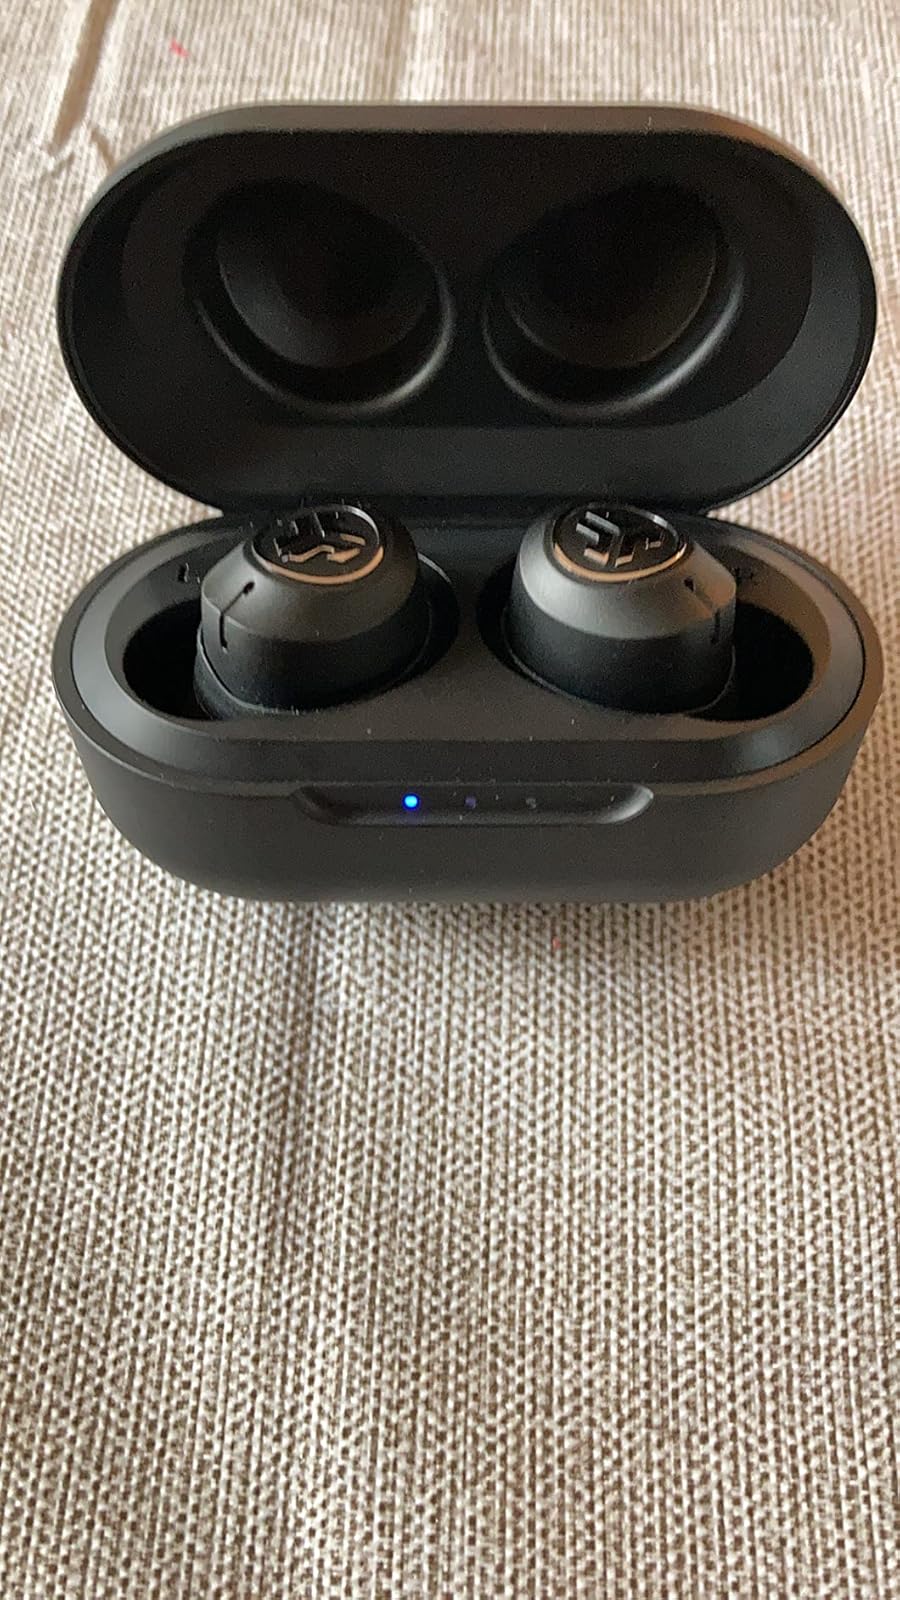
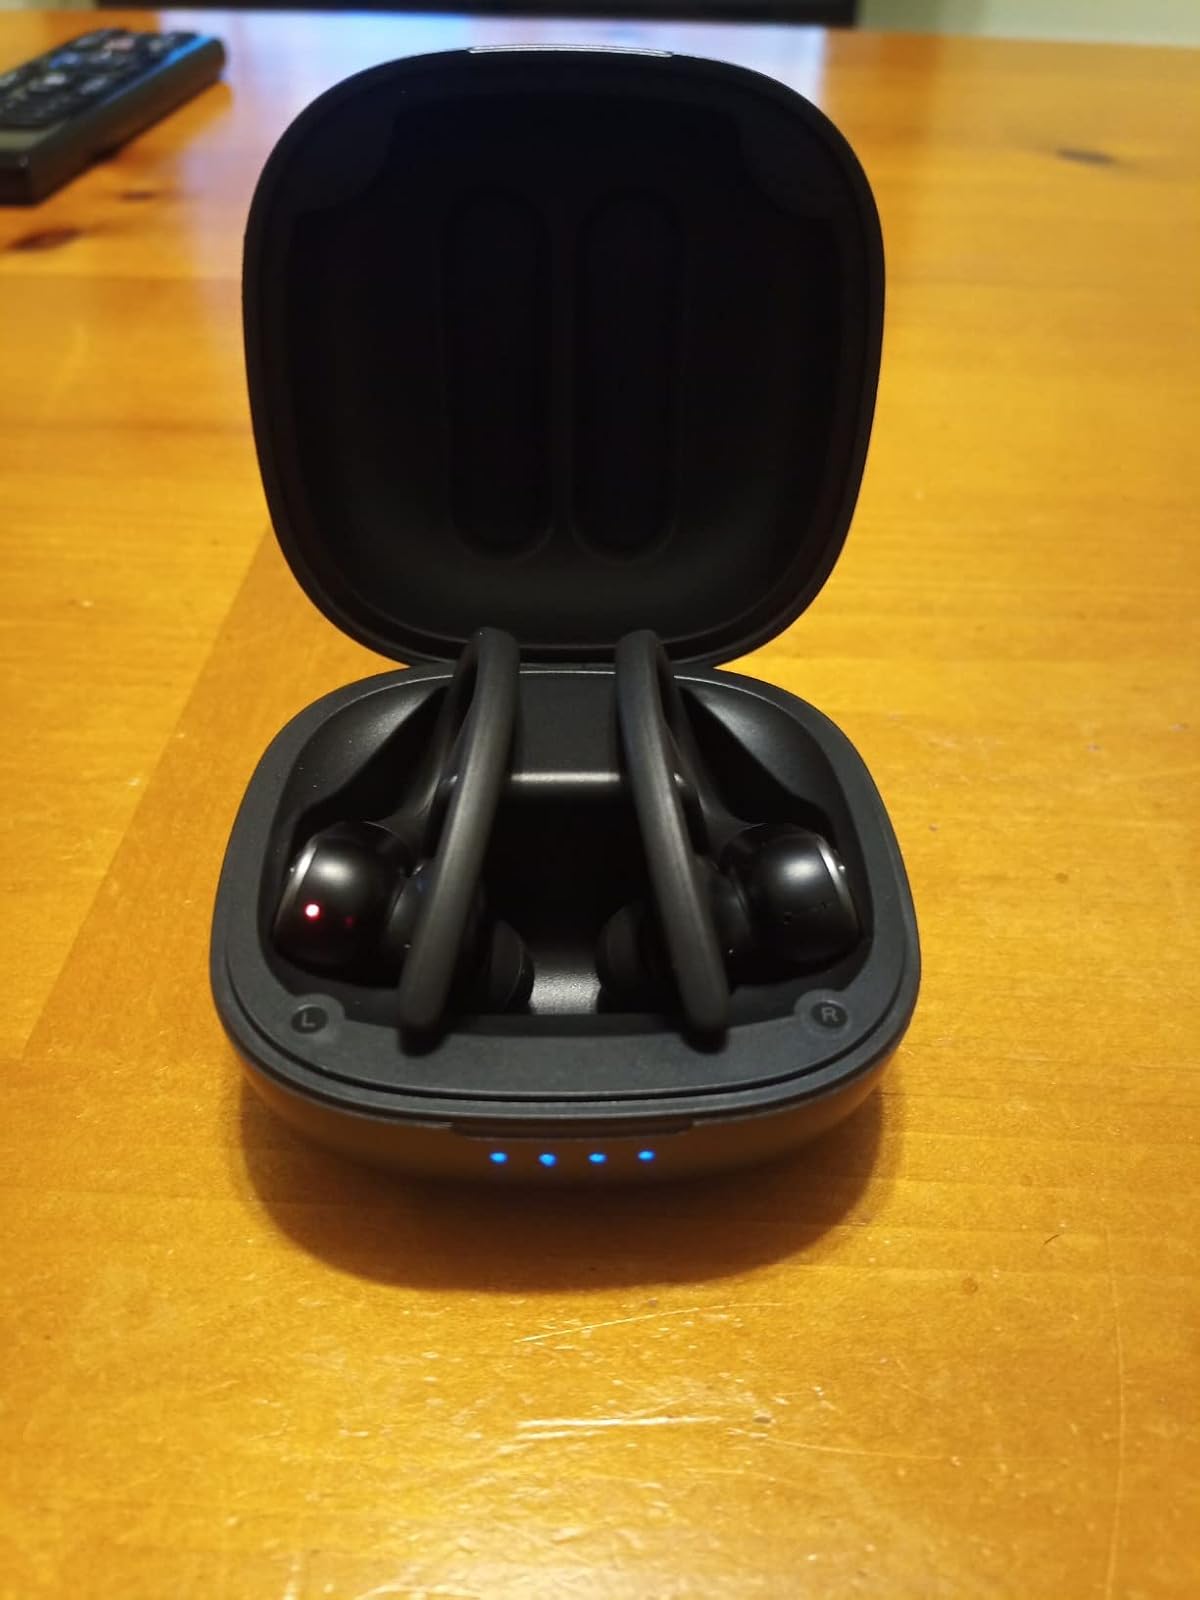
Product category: earbuds
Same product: no